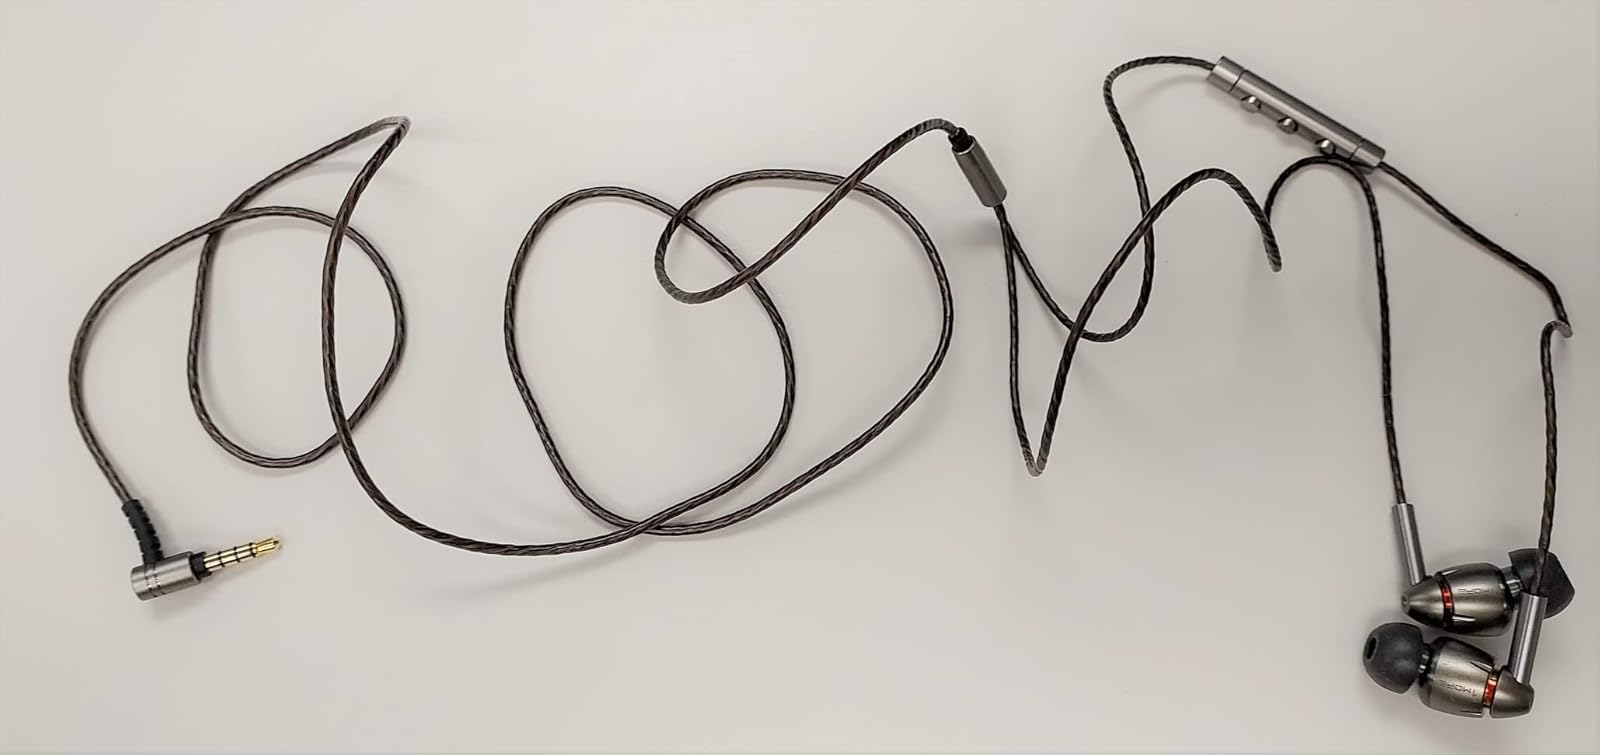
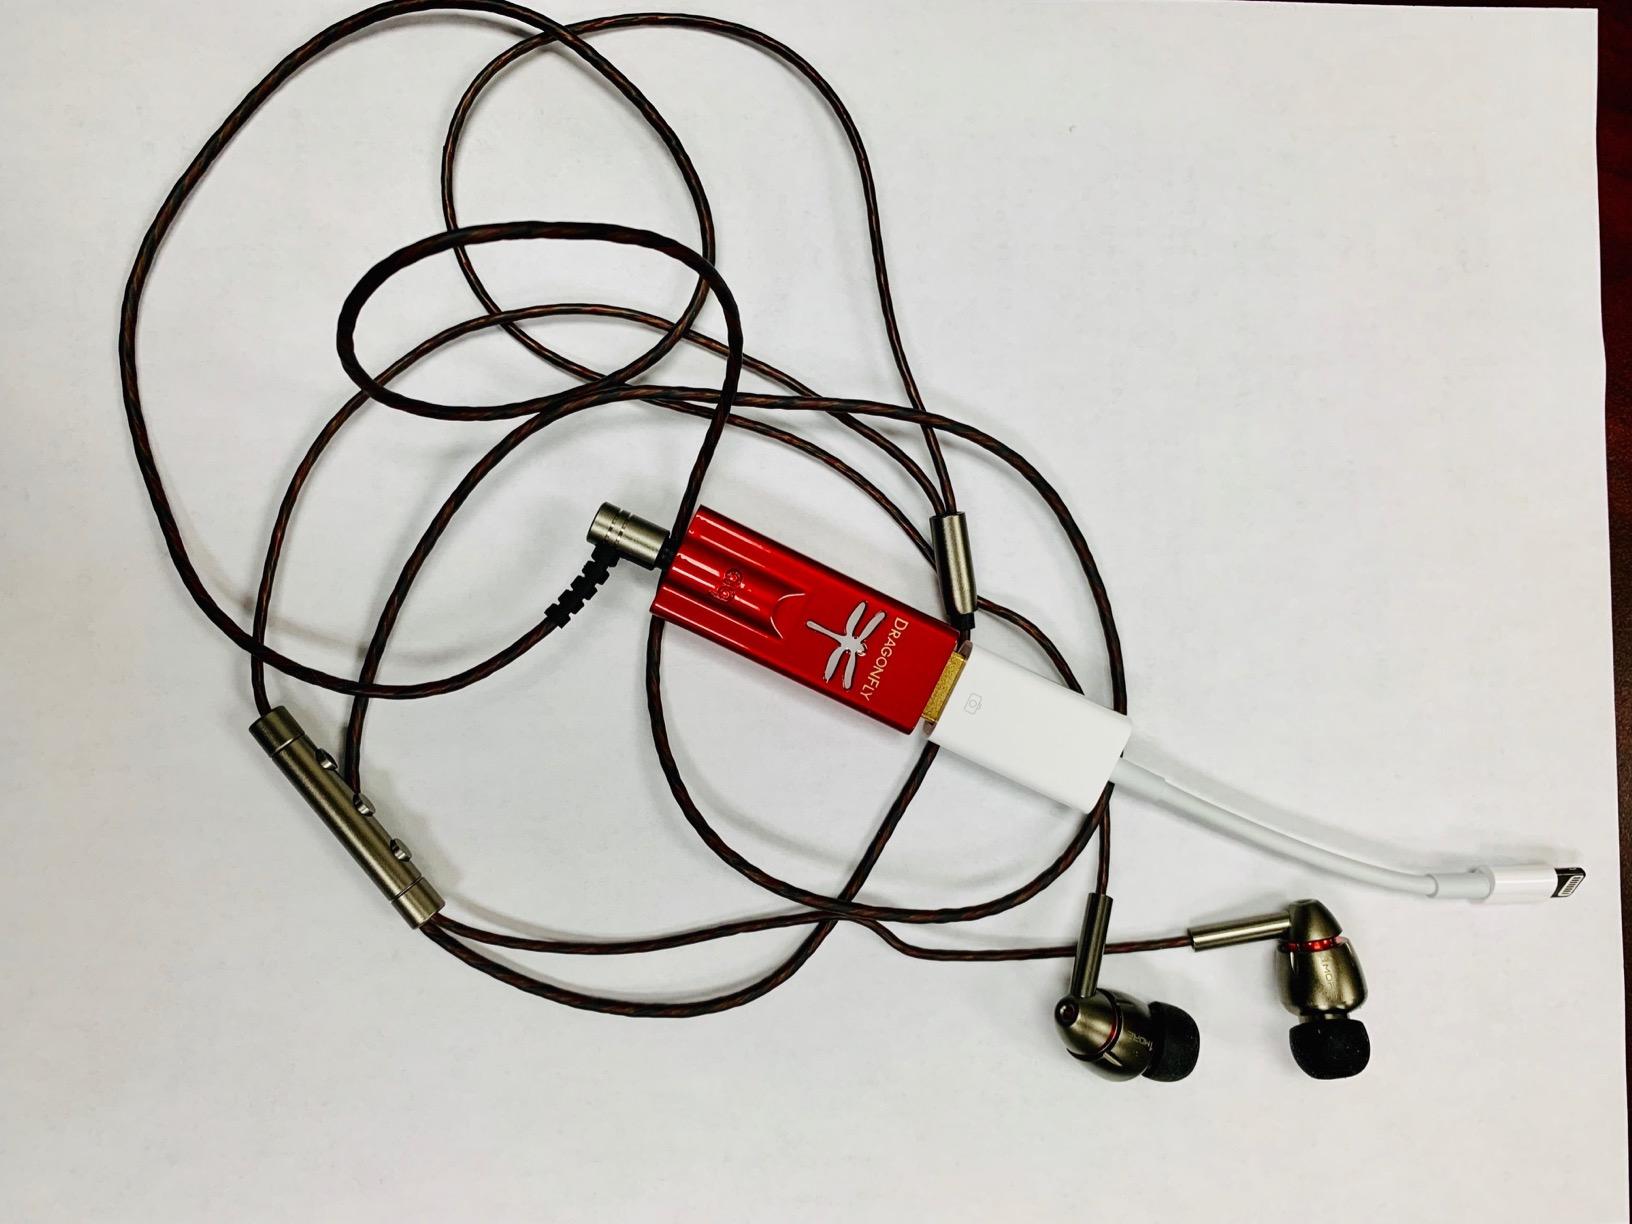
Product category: headphones
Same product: yes